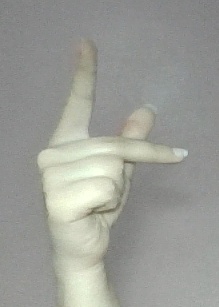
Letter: dha